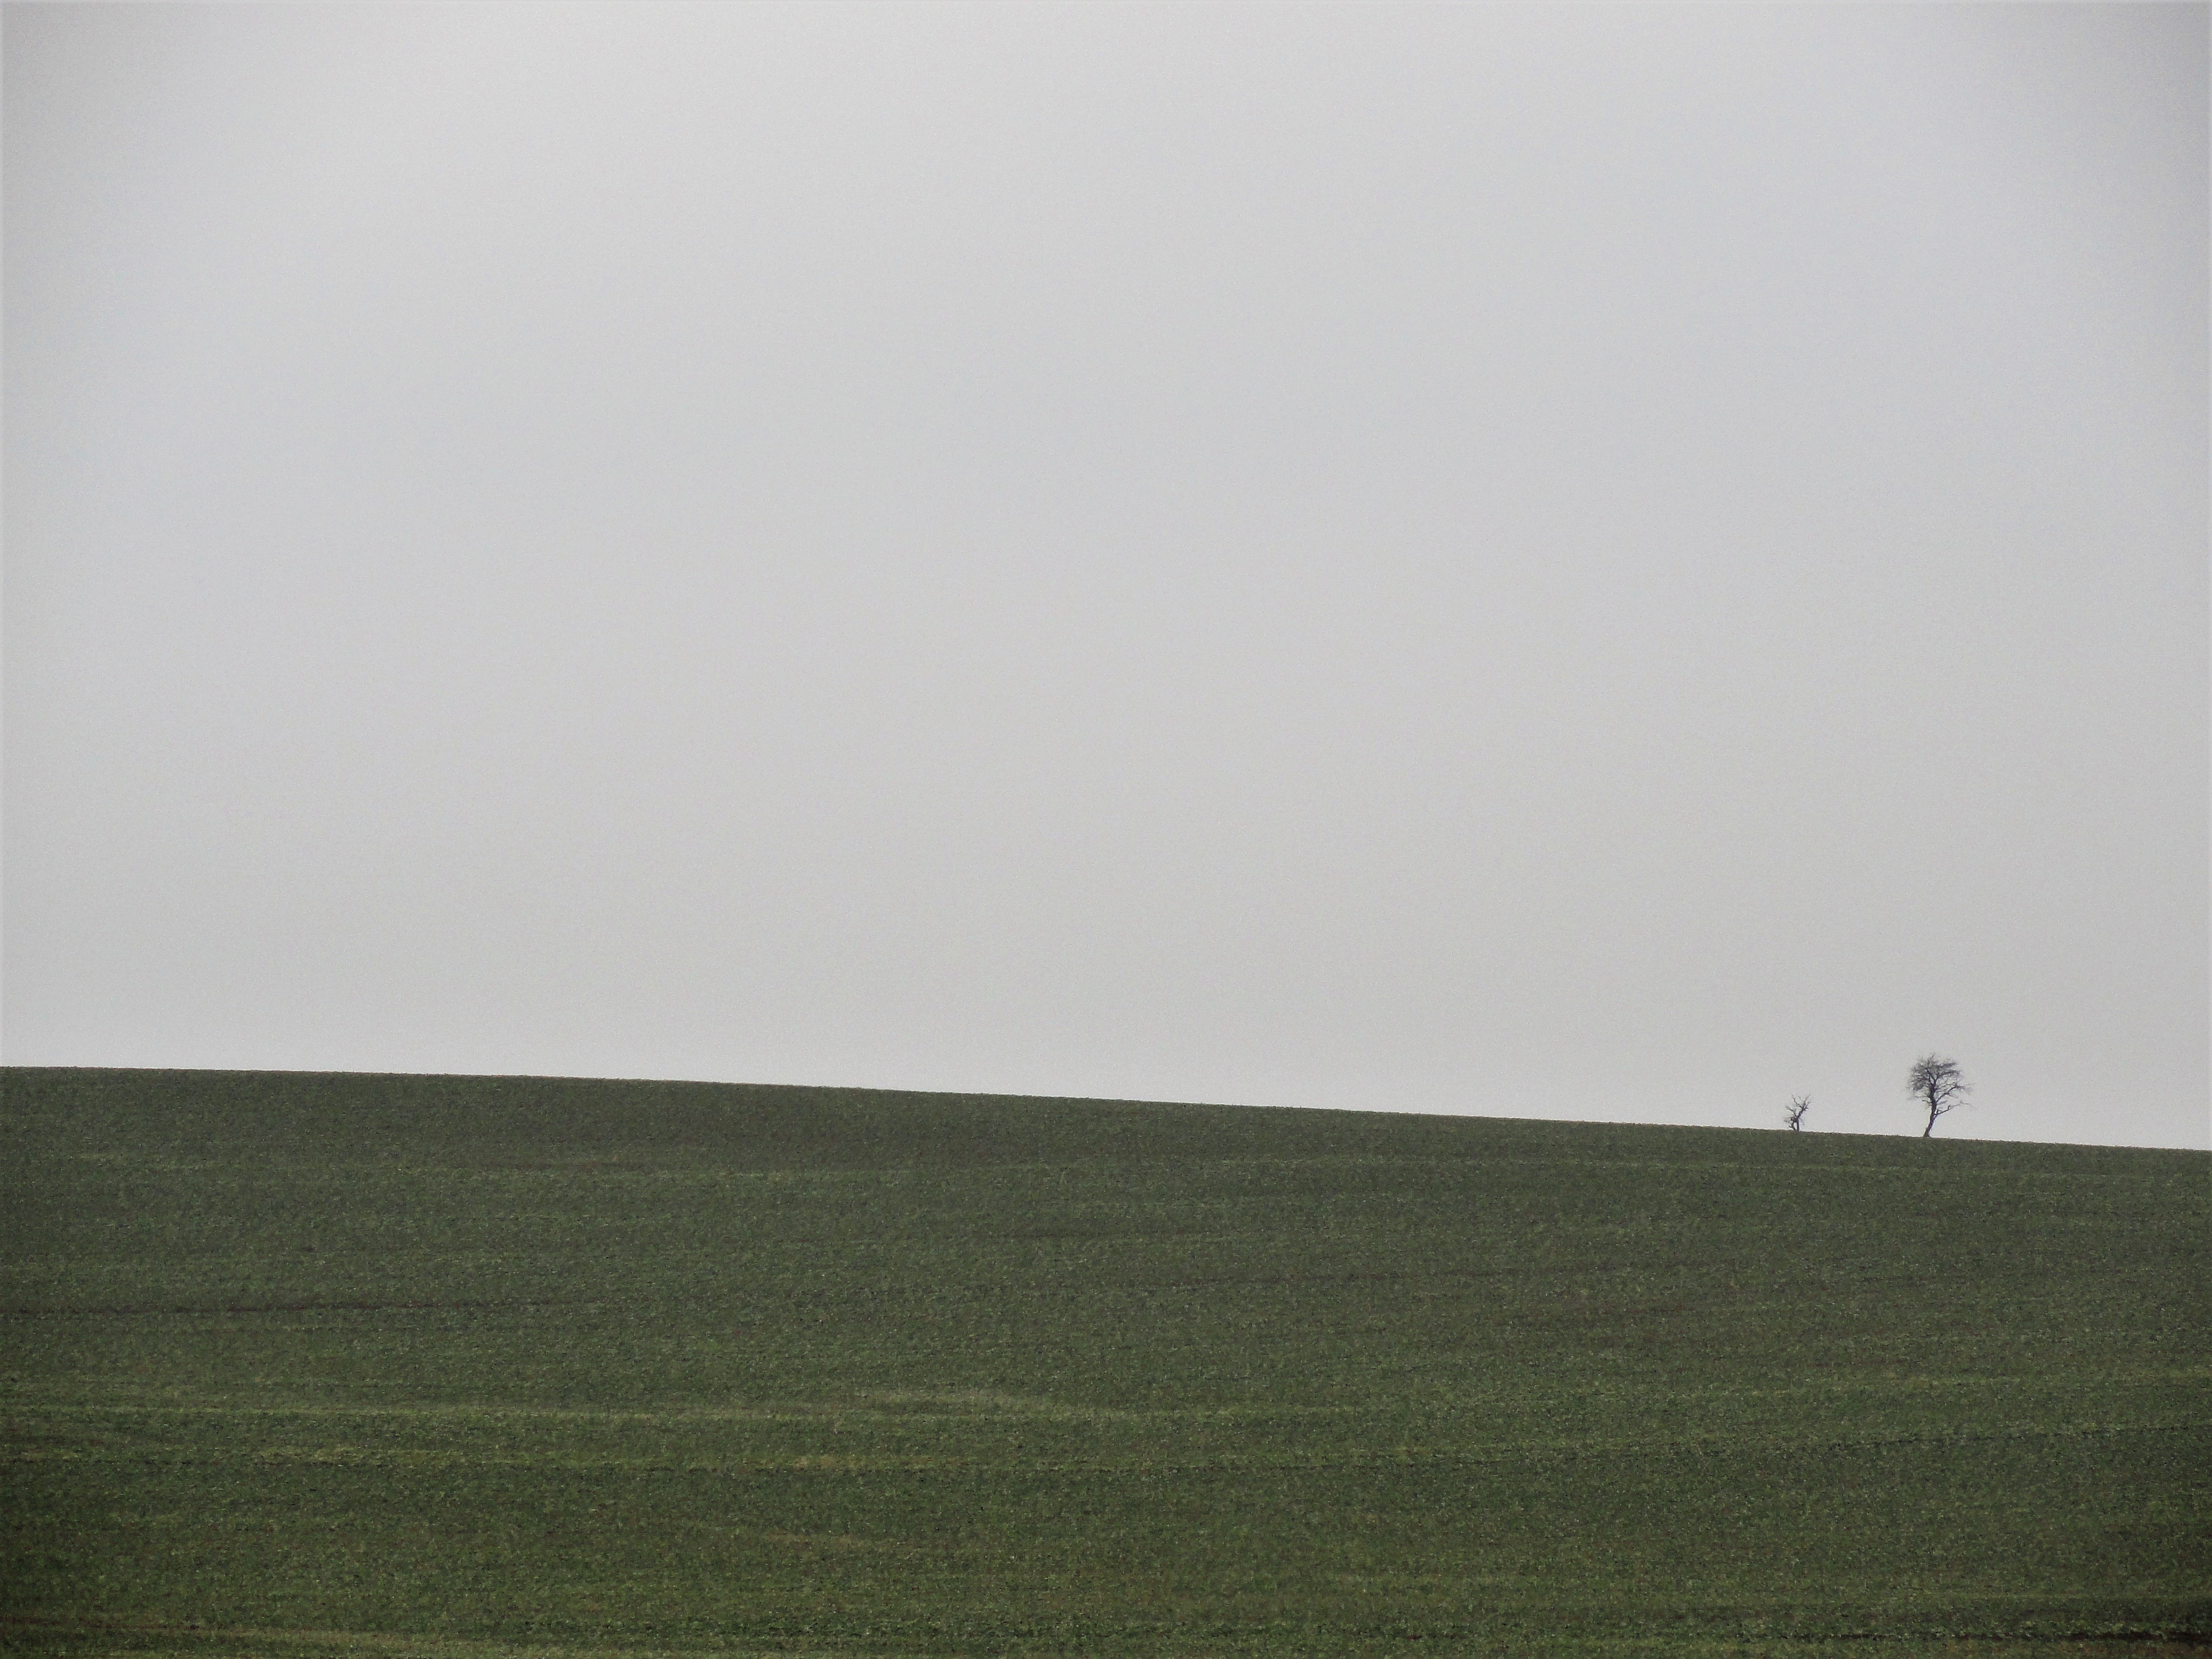
landscape, sea, tree, nature, grass, horizon, cold, cloud, sky, fog, mist, field, meadow, prairie, morning, hill, wind, green, autumn, haze, plain, transience, grassland, mood, transient, simplicity, lapsed, rural area, old tree, simply, demarcation, finiteness, natural environment, atmospheric phenomenon, grass family, atmosphere of earth